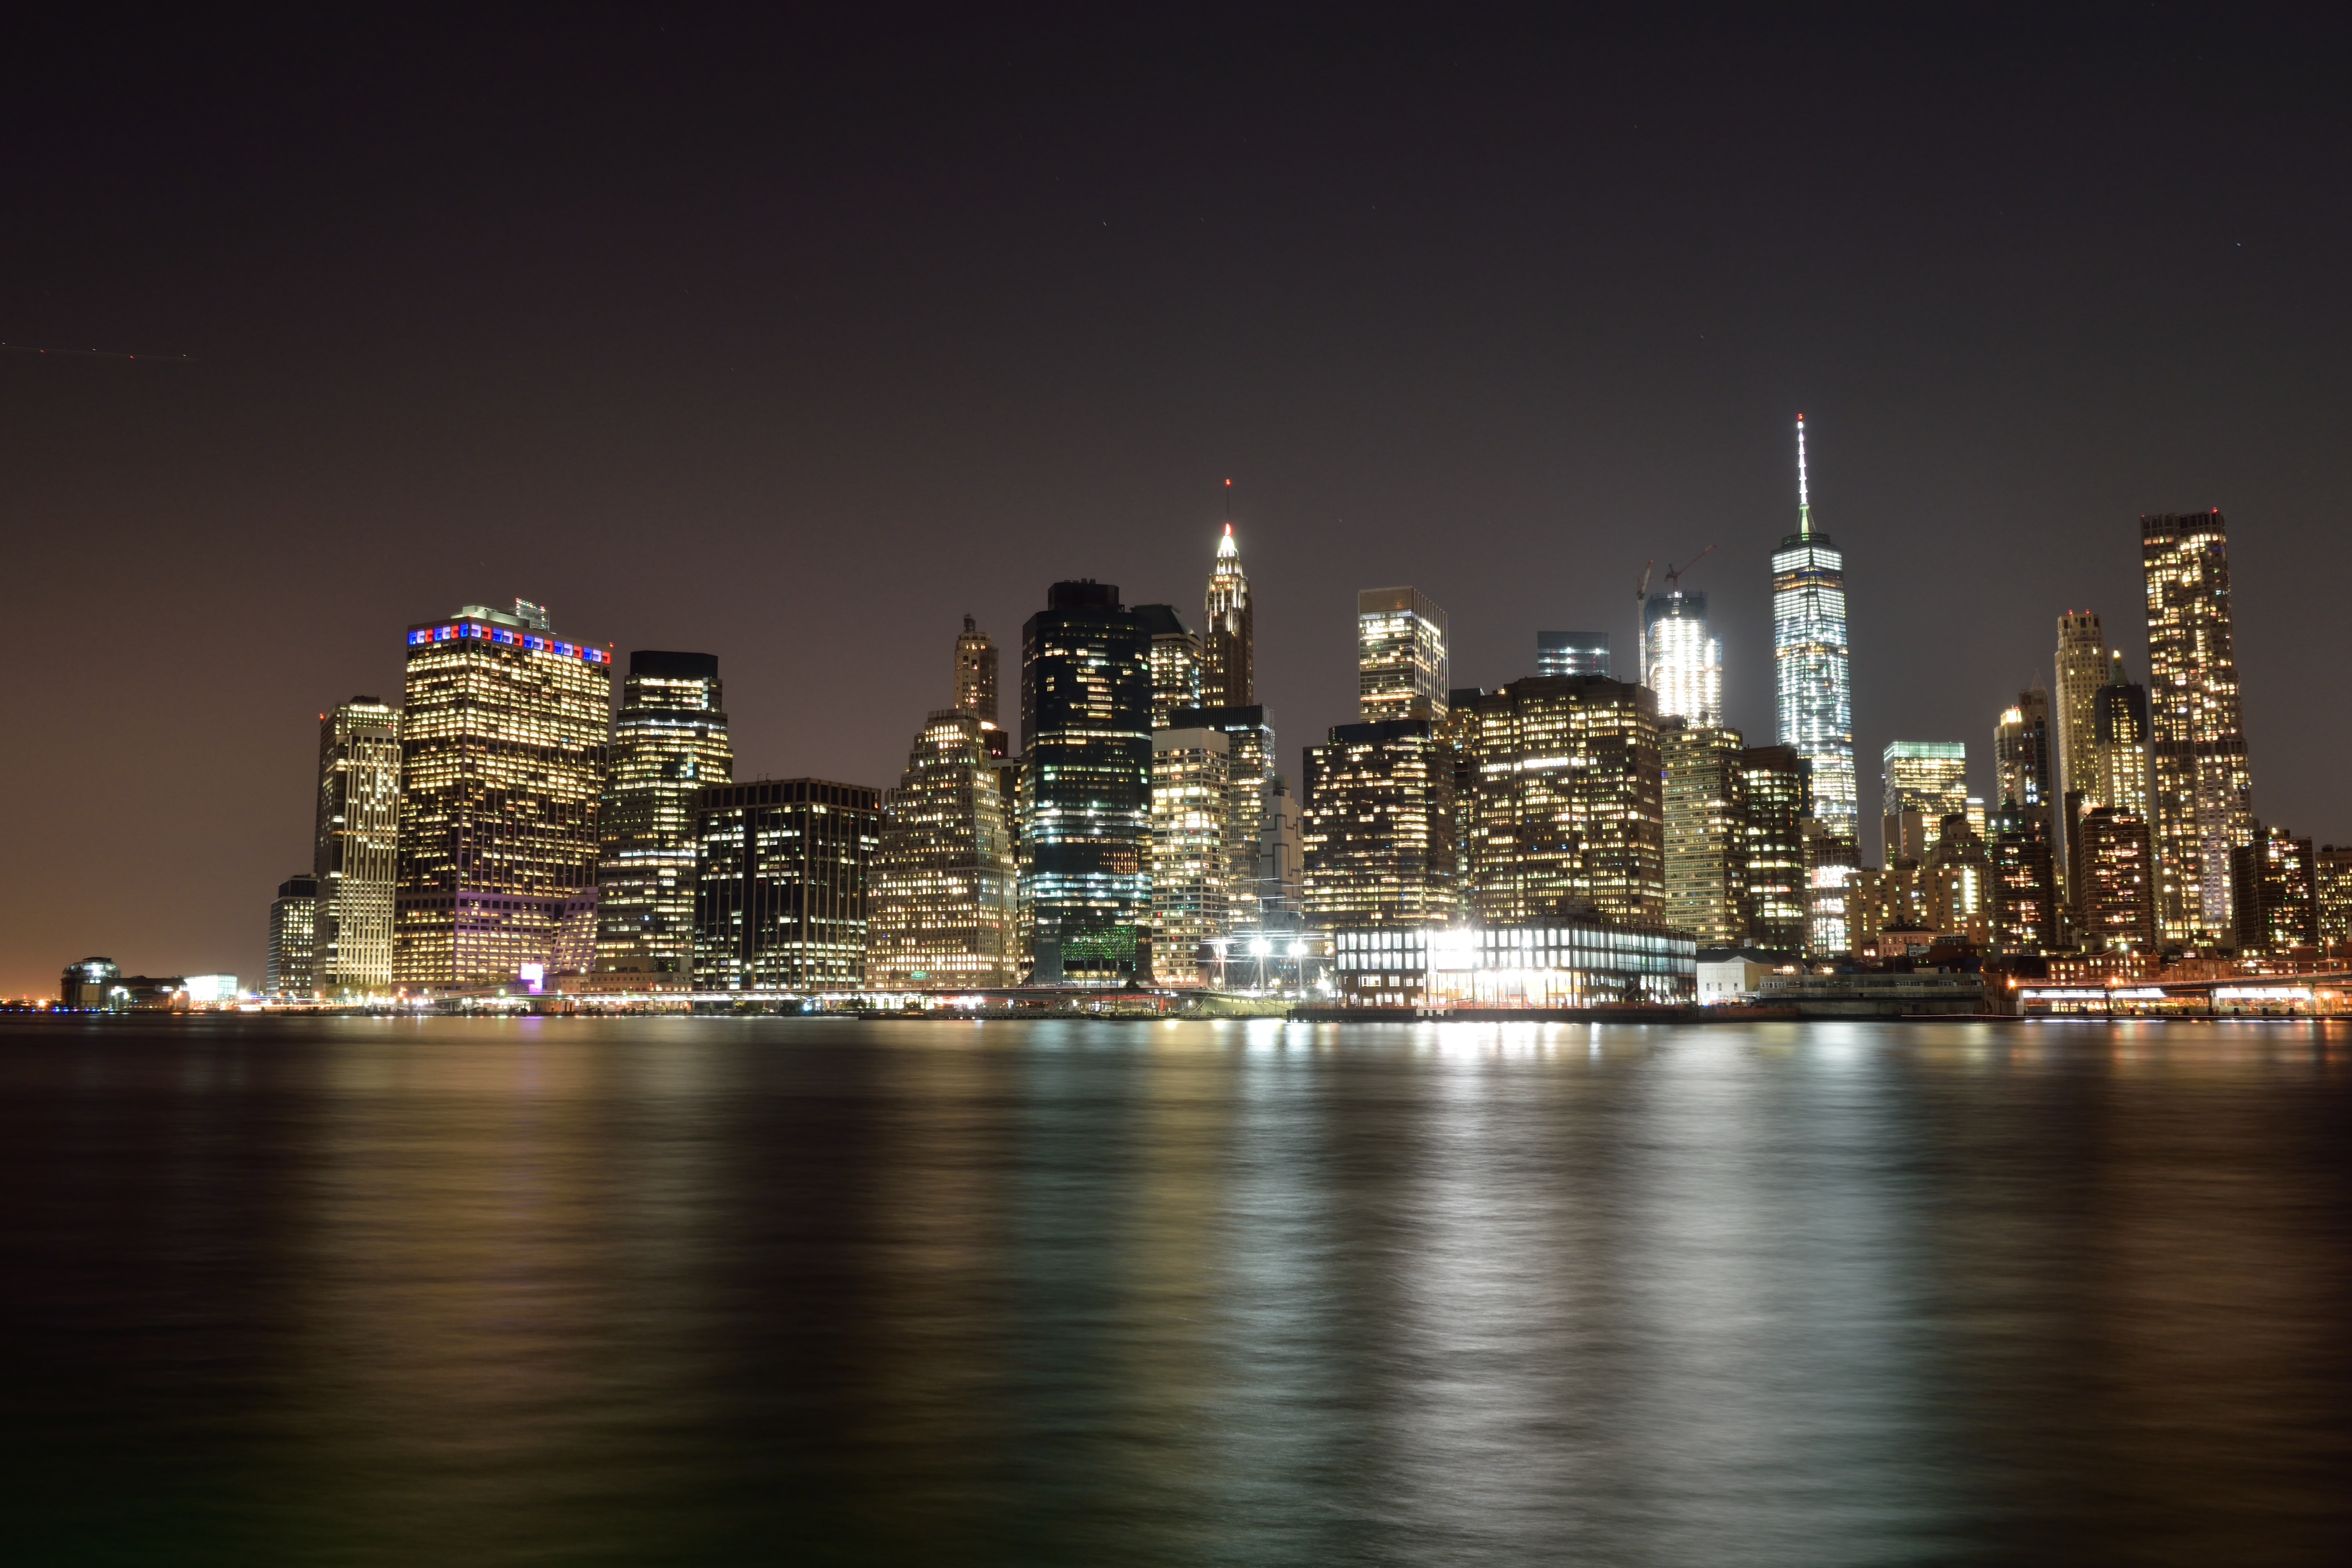
horizon, skyline, night, city, skyscraper, new york, manhattan, cityscape, downtown, dusk, evening, reflection, landmark, united states, metropolis, urban area, geographical feature, human settlement, metropolitan area